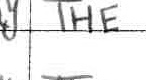
Label: the